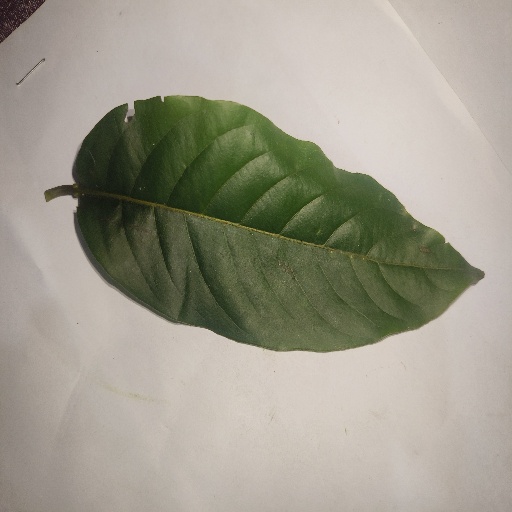
Species: HariTaki
Leaf condition: Healthy Leaf